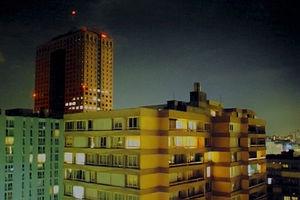
La Cité Villette est un ensemble architectural construit entre 1958 et 1975. Cette cité, parfois appelée Le 45, avoisine la Tour La Villette, le plus haut immeuble d'Aubervilliers.
Aubervilliers est une commune française située dans la banlieue immédiate de Paris au nord, précisément dans le département de la Seine-Saint-Denis en région Île-de-France. Ses habitants sont appelés les Albertivillariens.